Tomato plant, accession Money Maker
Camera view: vertical (180 deg); turntable rotation: 210 degrees
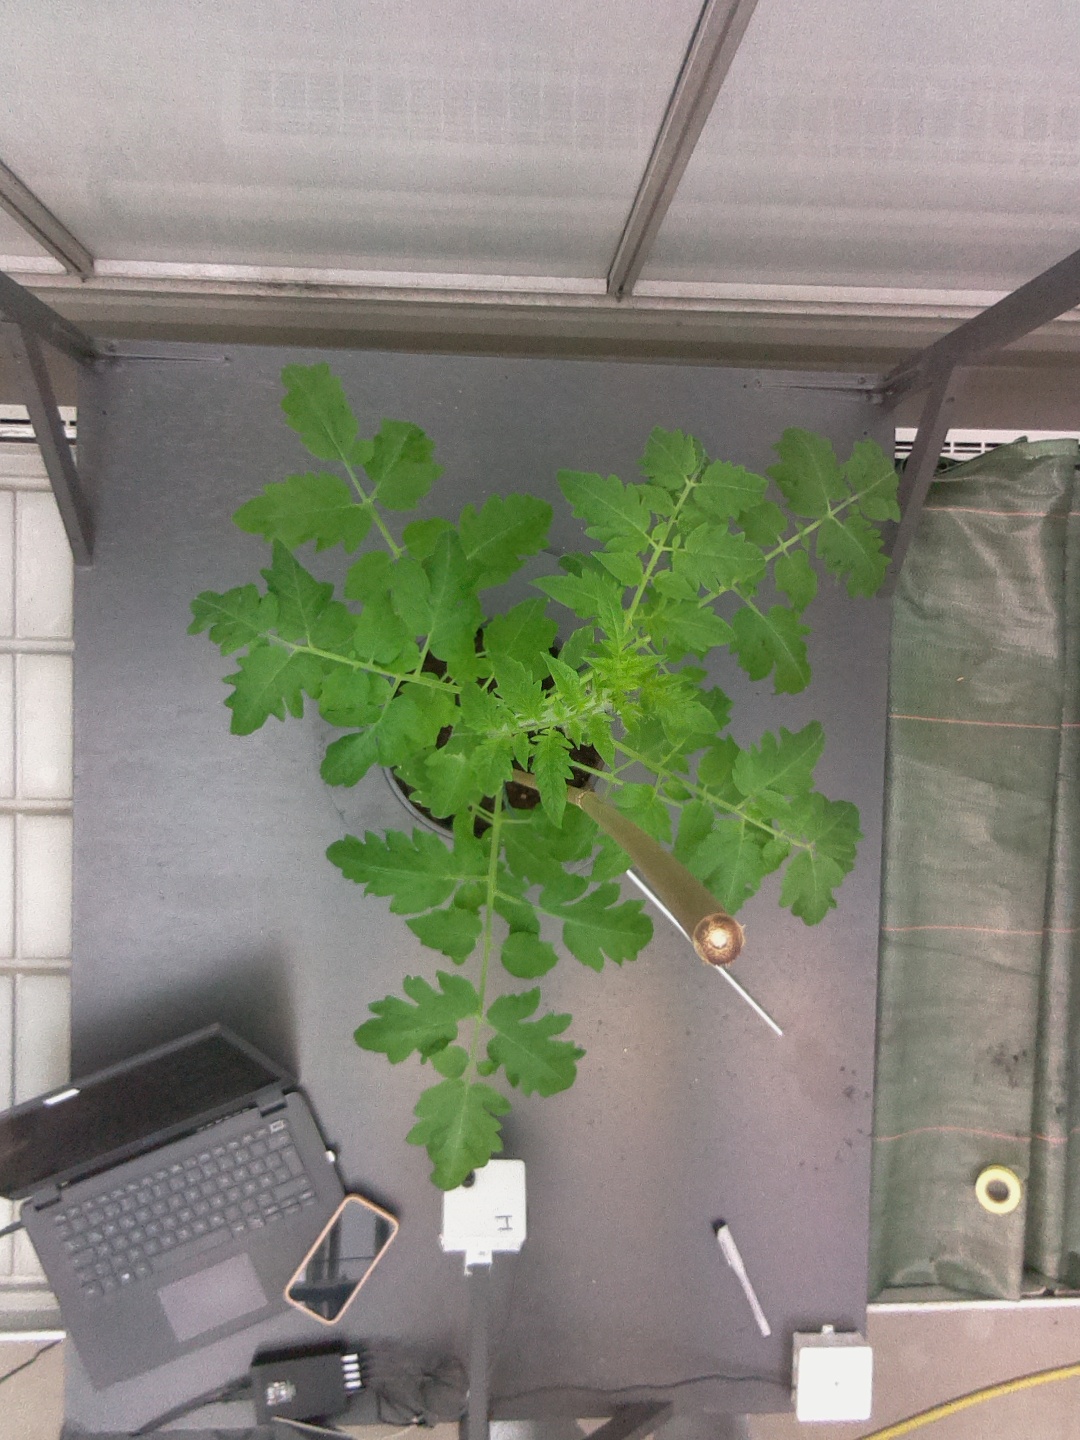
BBCH growth stage 15: 10 of true leaves visible